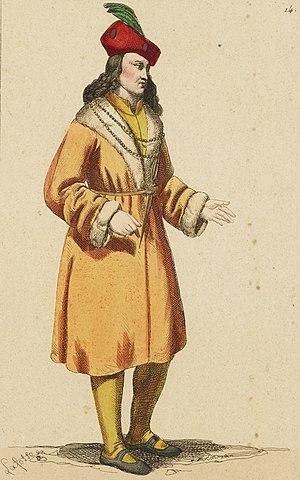
Portrait en pieds de Pierre Landais, vêtu de jaune. Il porte une dague à la taille.
Pierre Landais, né en 1430 à Vitré et mort le 19 juillet 1485 à Nantes, est le principal conseiller du duc François II de Bretagne, qui le laisse gouverner la Bretagne.